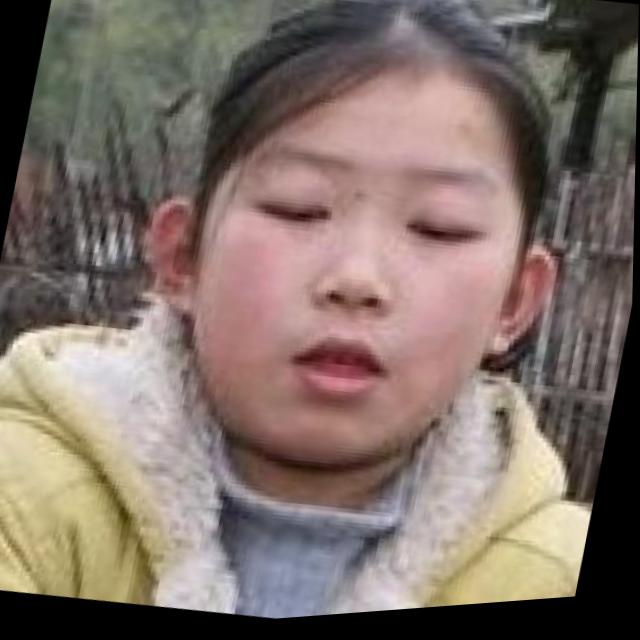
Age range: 0-12